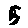
Label: 5